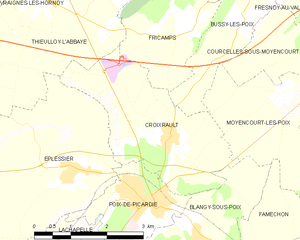
Carte des communes françaises Croixrault